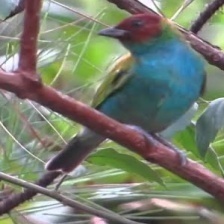
Species: PARADISE TANAGER
Scientific name: TANGARA CHILENSIS